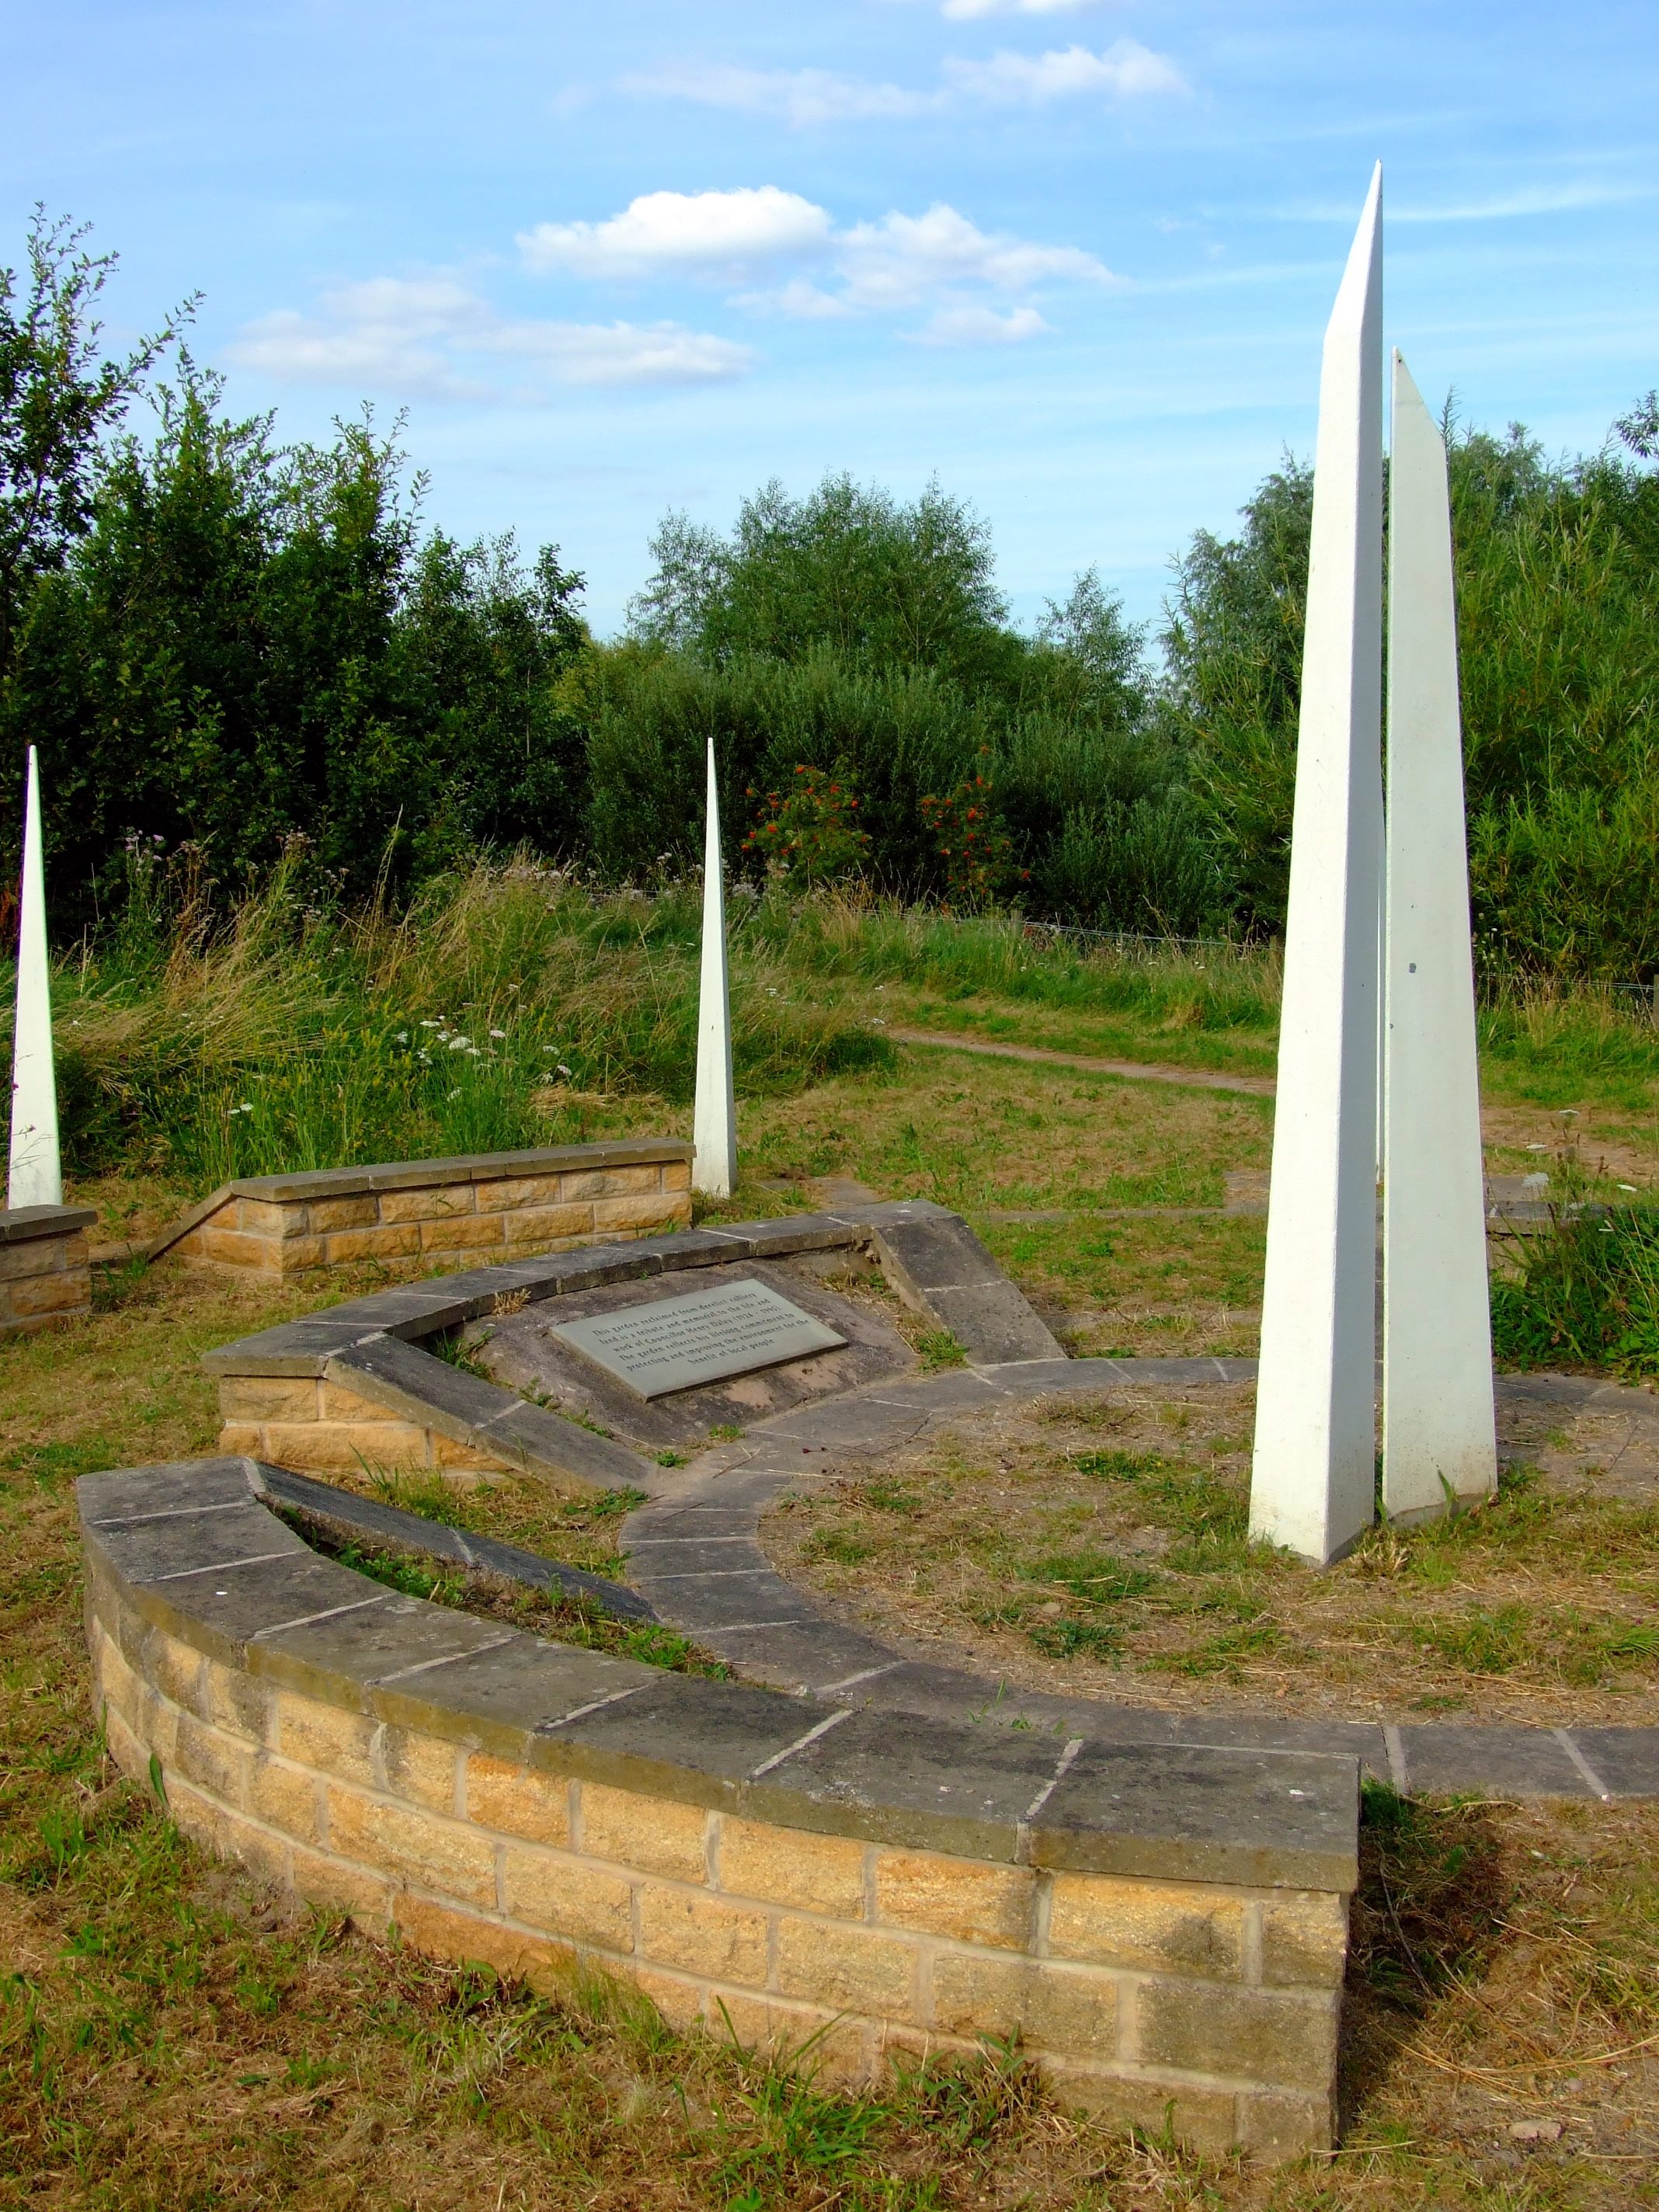
monument, memorial, monolith, memorials